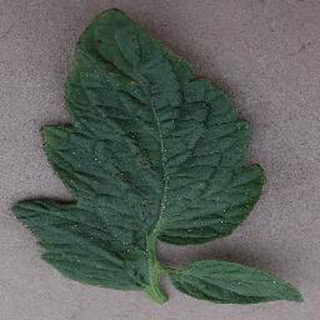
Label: tomato_bacterial_spot